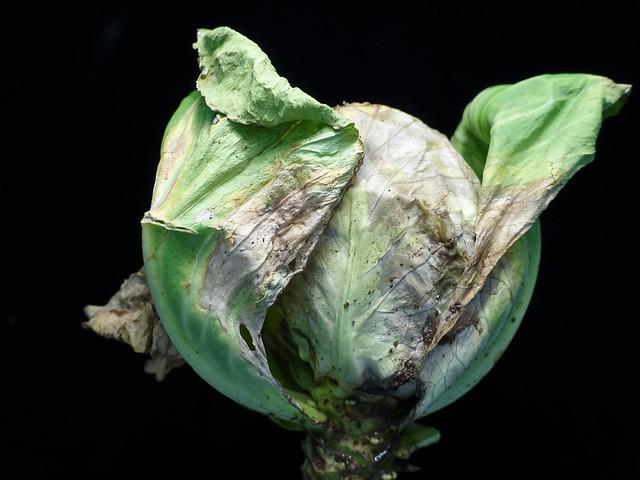
Plant: Cabbage
Disease: cabbage black rot